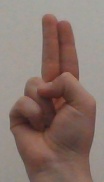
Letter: taa